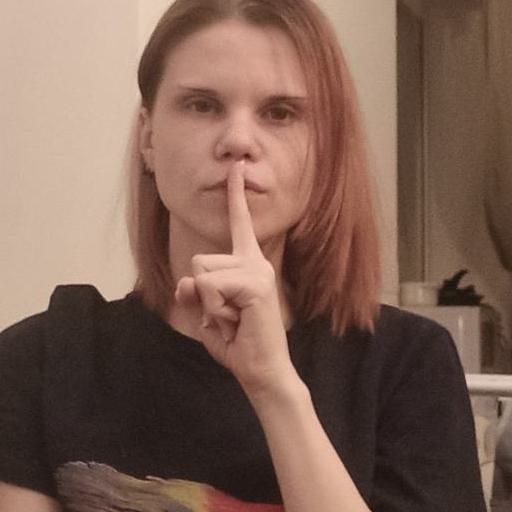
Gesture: mute